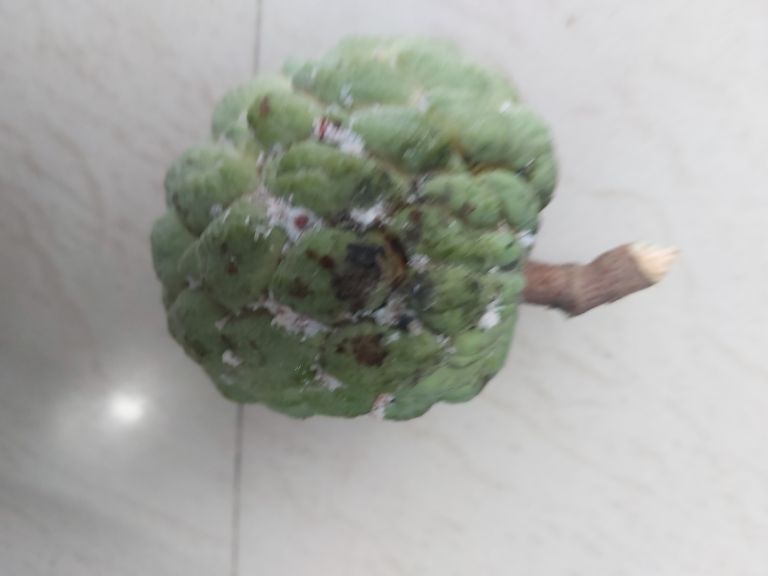
Disease label: Leaf spot on fruit